Battle of Villers-en-Cauchies

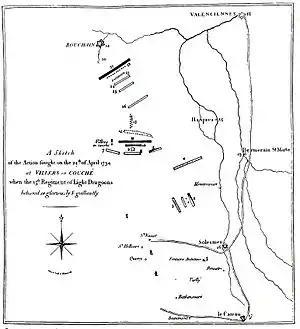
Contemporary map of the action at Villers-en-Cauchies. See file description for key to numbers

On the morning of the 24 April patrols informed Otto that the French were in the same position as the previous evening, and he immediately resolved to attack, deploying the four advanced squadrons with him. The two squadrons of Leopold Hussars (112 men) on the right commanded by Colonel Sigismund Ladislaus Szent-Kereszty; the 15th Light Dragoons (160 men) drew up on the left under Major William Aylett. The Advance Guard was guided by Otto's aide-de-camp Captain Daniel Mécsery, who had an intimate knowledge of the terrain. Behind and in support lay Mansel's British heavy dragoon brigade consisting of two squadrons each of the Royal Horse Guards, 1st Dragoon Guards and 3rd Dragoon Guards. Much further back in reserve lay the "Zeschwitz" Cuirassiers and British Light Dragoons.